Railbus

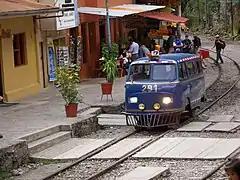
A railbus on the Ferrocarril Santa Ana near Machu Picchu

The Great Northern Railway of Ireland produced railbuses at the Railway Works in Dundalk.